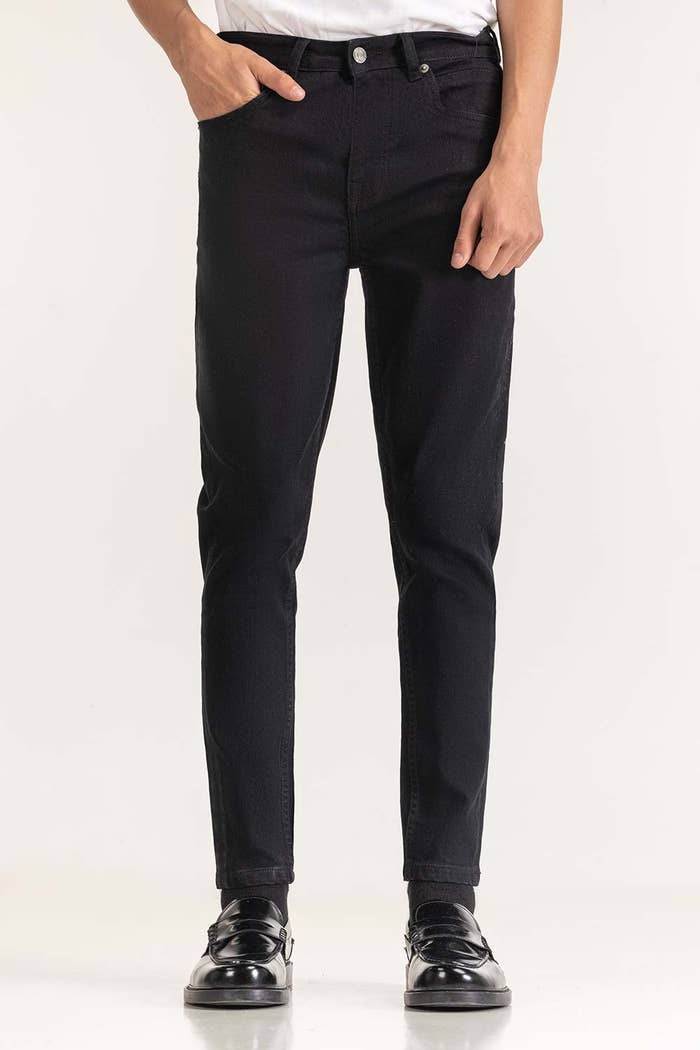
black slim fit jeans